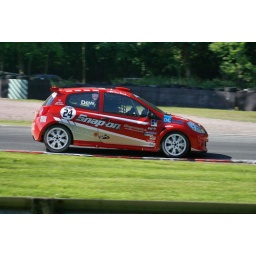
clio cup race 2, car came in 11th